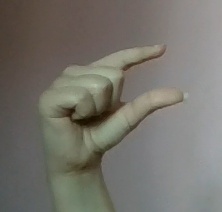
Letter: dal